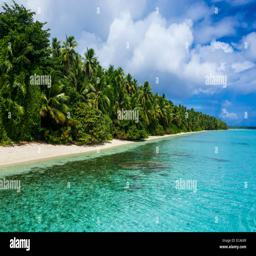
white sand beach and turquoise water